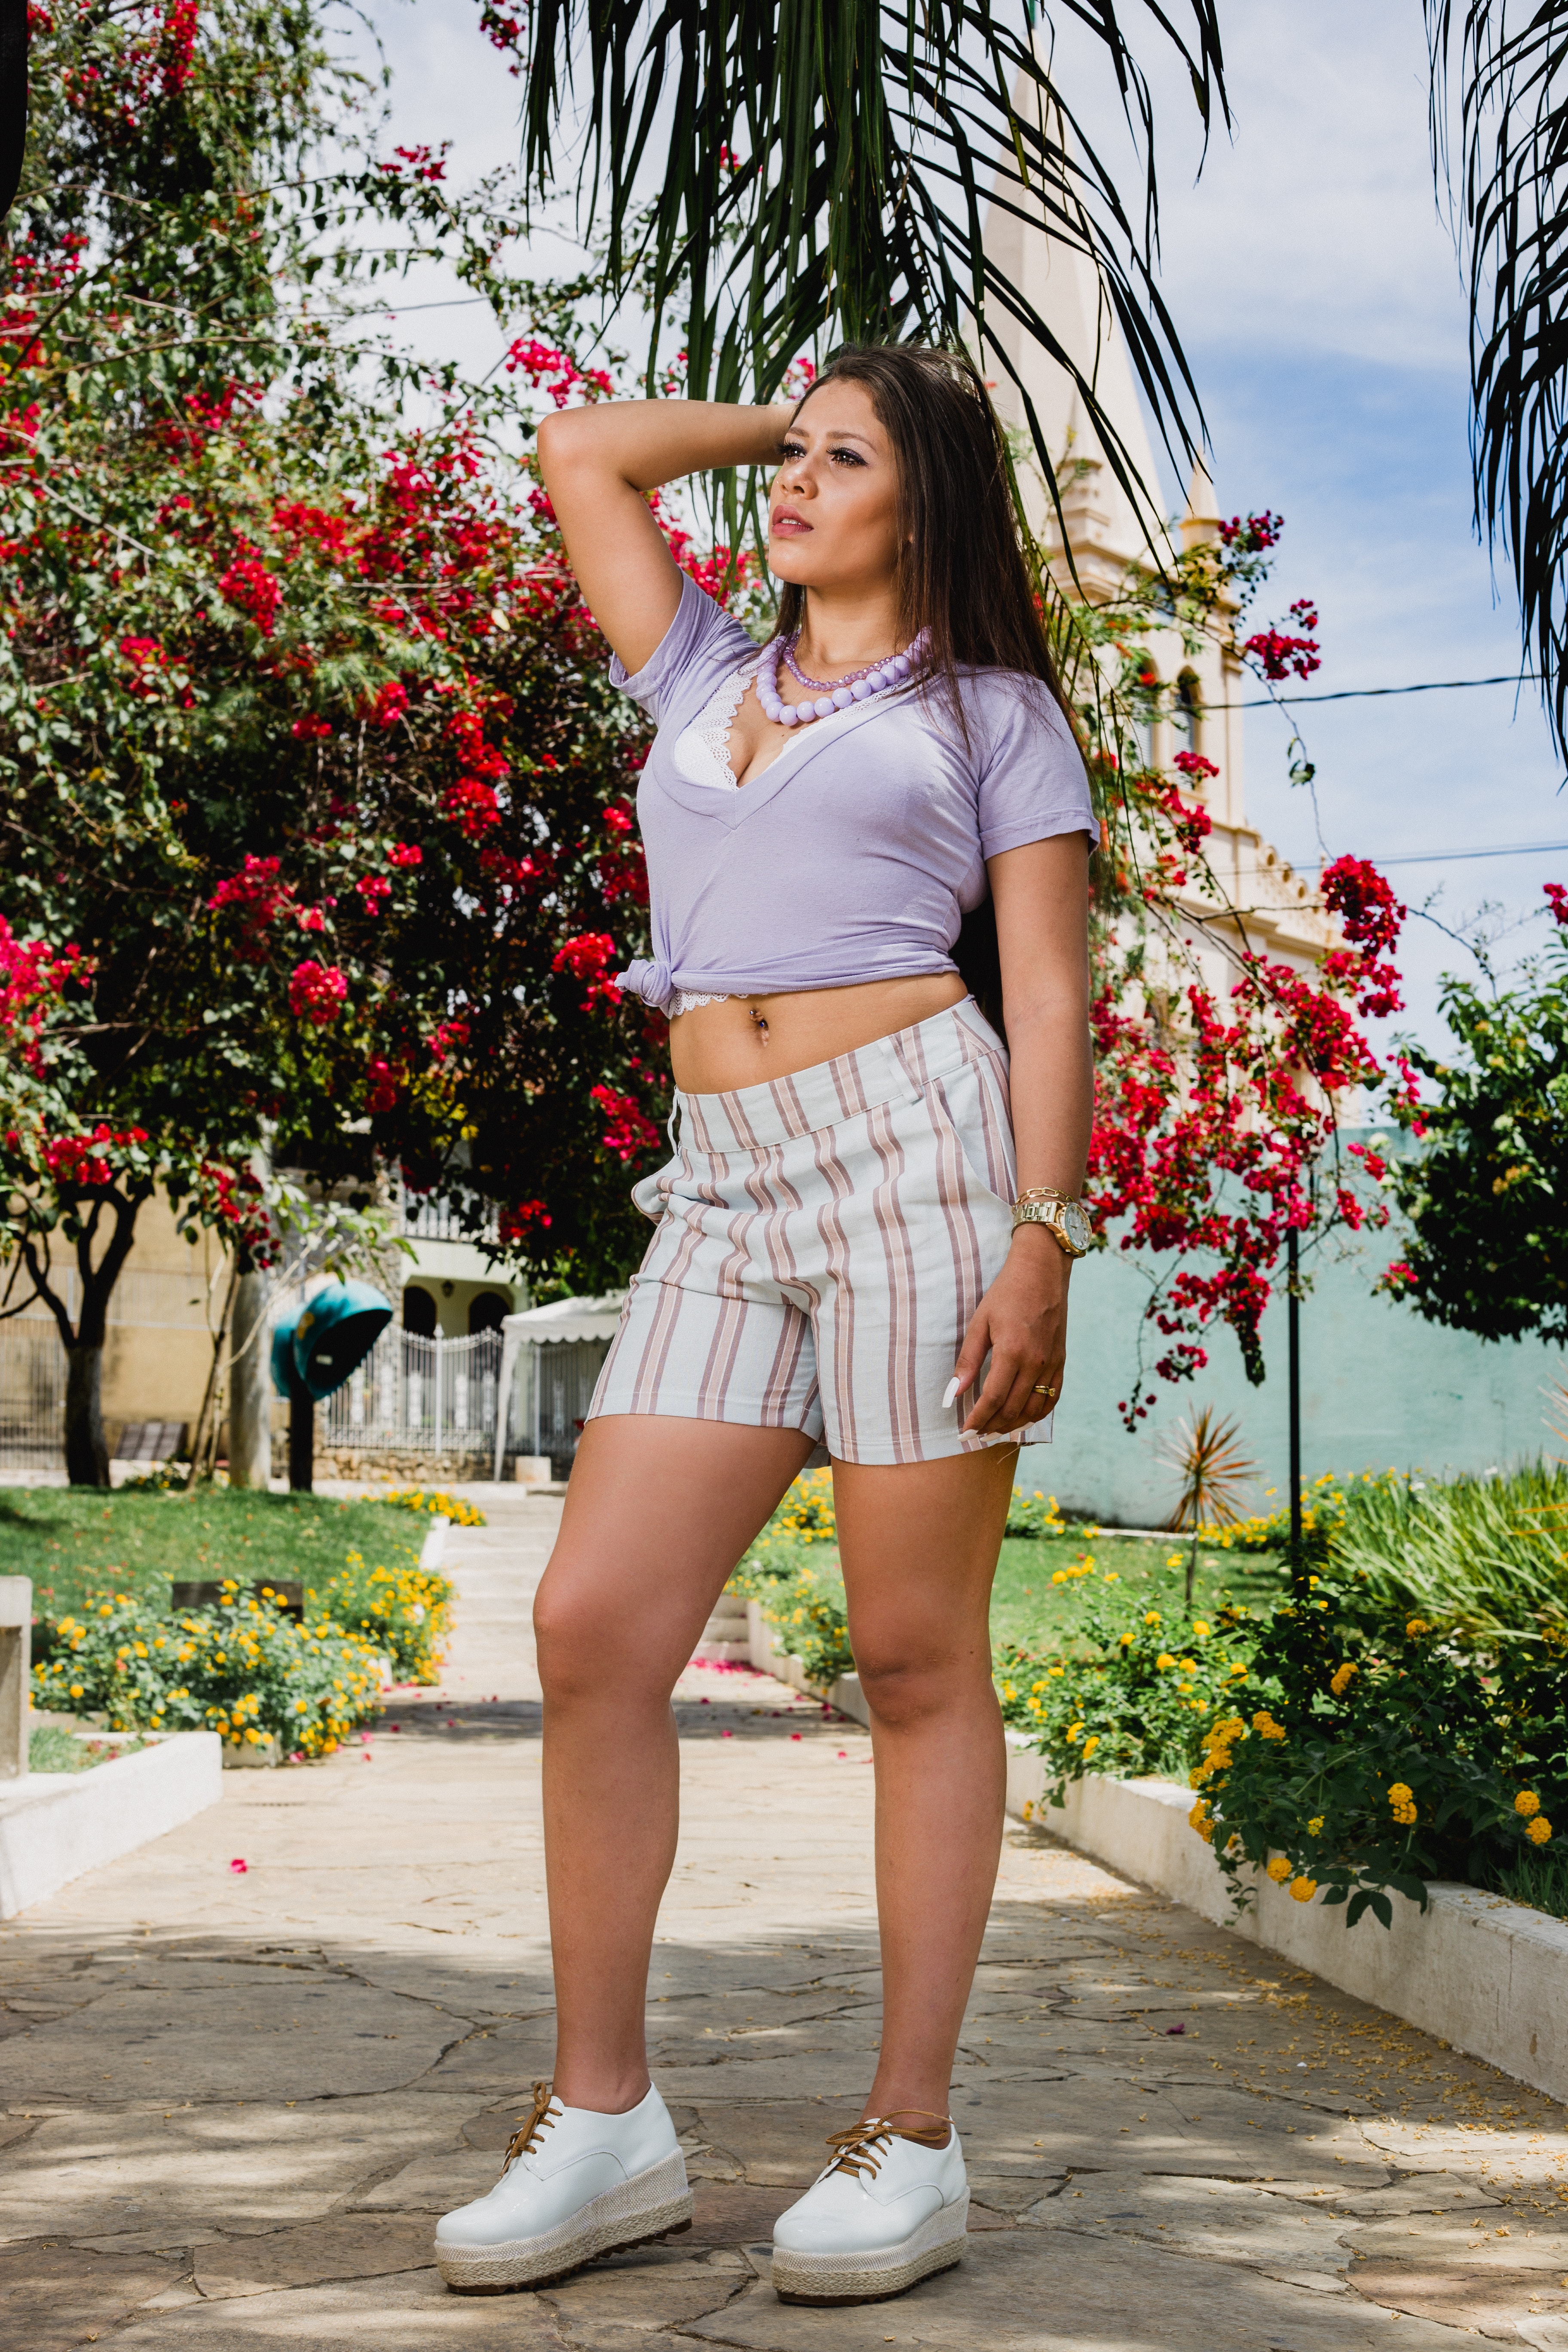
clothing, woman, footwear, beauty, leg, lady, girl, trunk, thigh, shorts, shoulder, abdomen, fashion, tree, long hair, pattern, shoe, human leg, muscle, summer, plant, photo shoot, tartan, miniskirt, flower, plaid, vacation